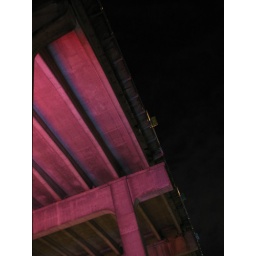
No photoshop here. The big red Granville Island sign has cast a pink glow under the bridge. Purdy